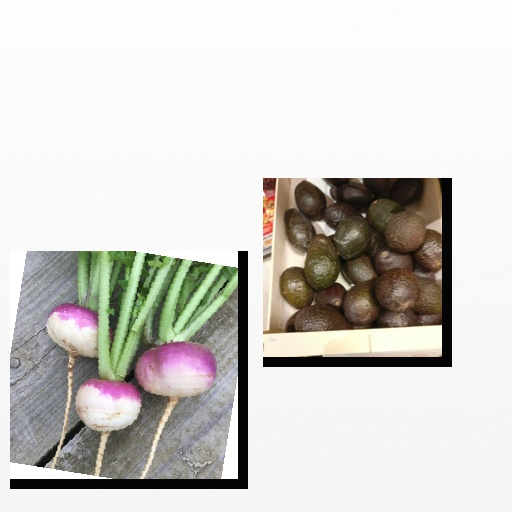
Food items: turnip, avocado